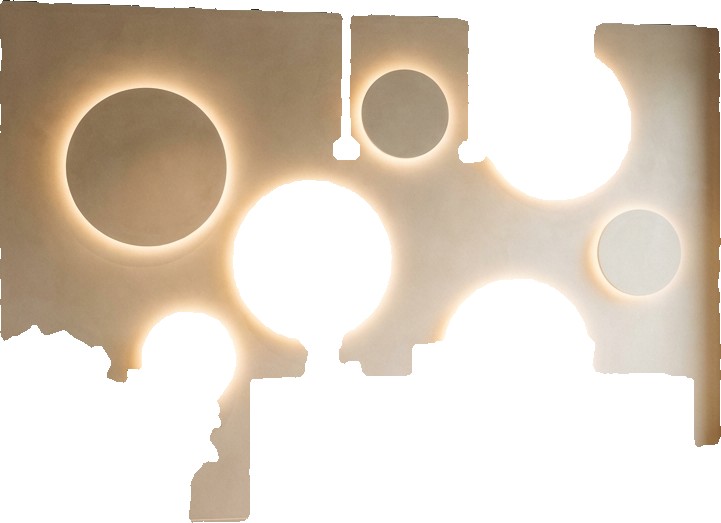
Surface category: wall